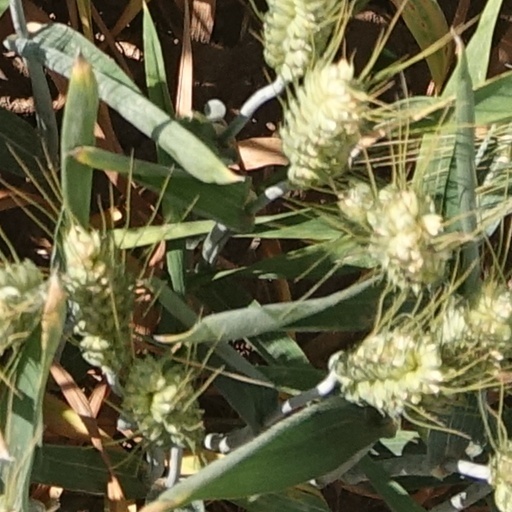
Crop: wheat